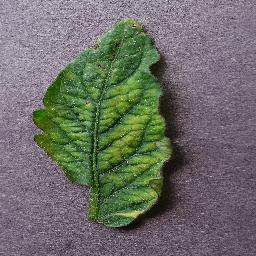
Label: Tomato___Tomato_mosaic_virus